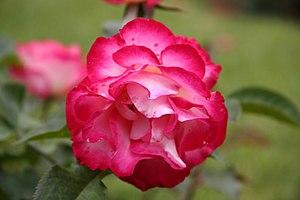
Rose Novaia - Roseraie de Bagatelle (Paris, France).
Les roseraies Orard, entreprise française fondée en 1930 par Pierre-Joseph Orard, est une pépinière spécialisée dans l'obtention, le négoce et la culture d'hybrides de roses depuis trois générations. Elle est installée à Feyzin dans le couloir rhodanien, à 12 kilomètres au sud de Lyon.